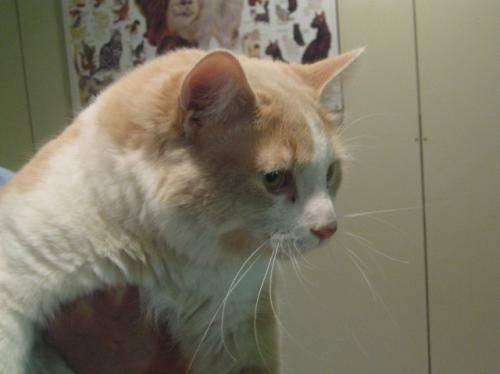
cat